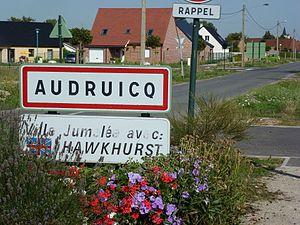
Audruicq est une commune française située dans le département du Pas-de-Calais en région Hauts-de-France.